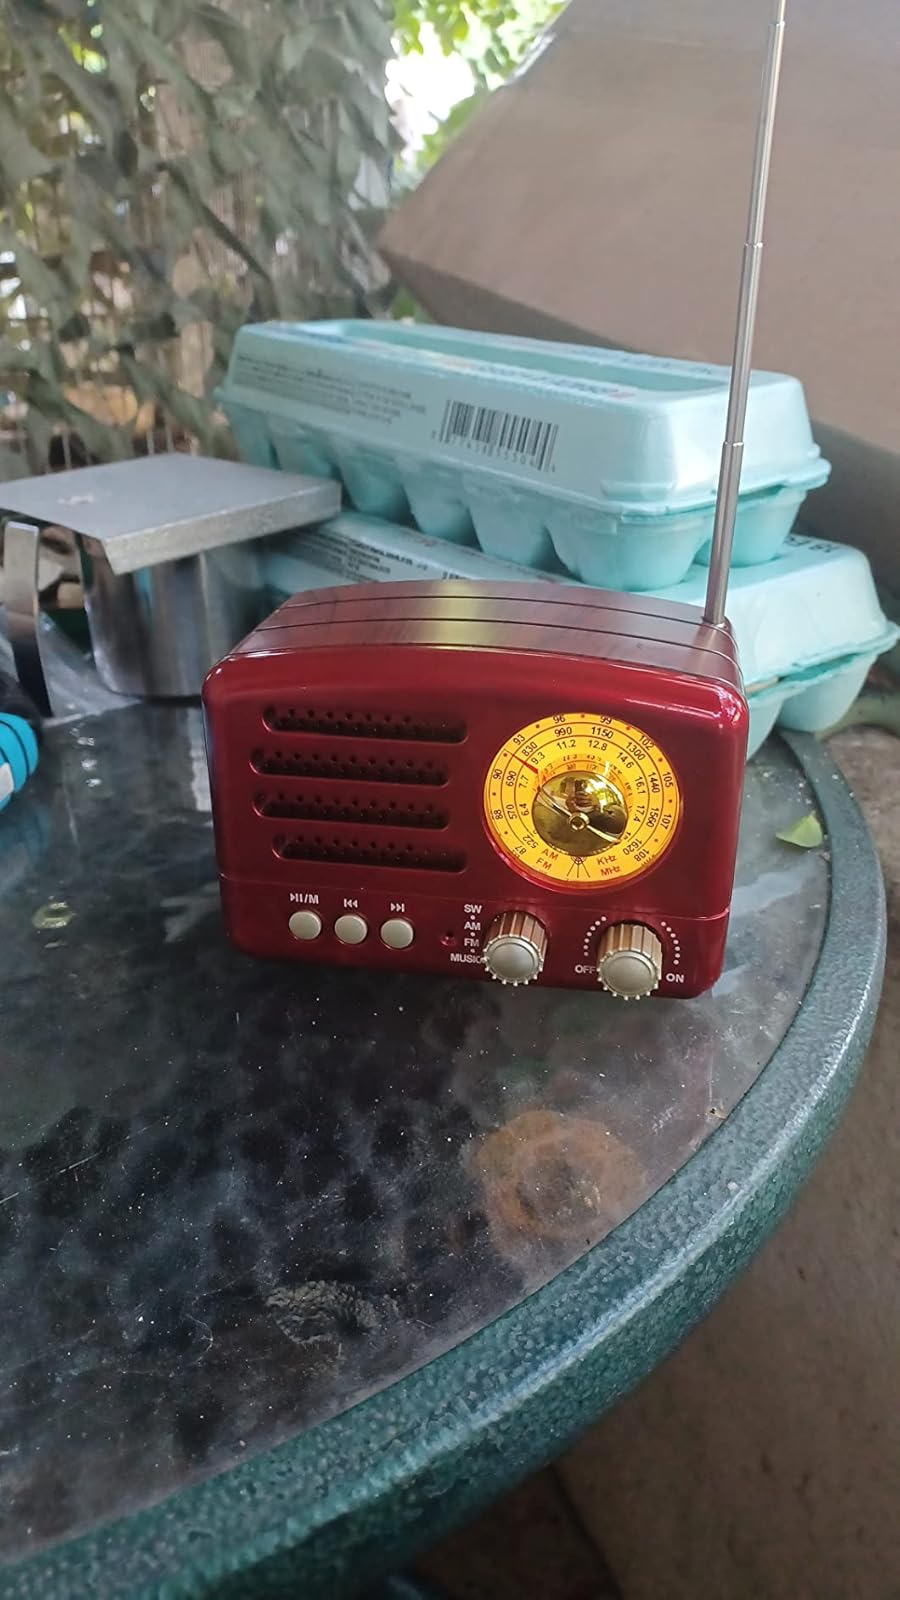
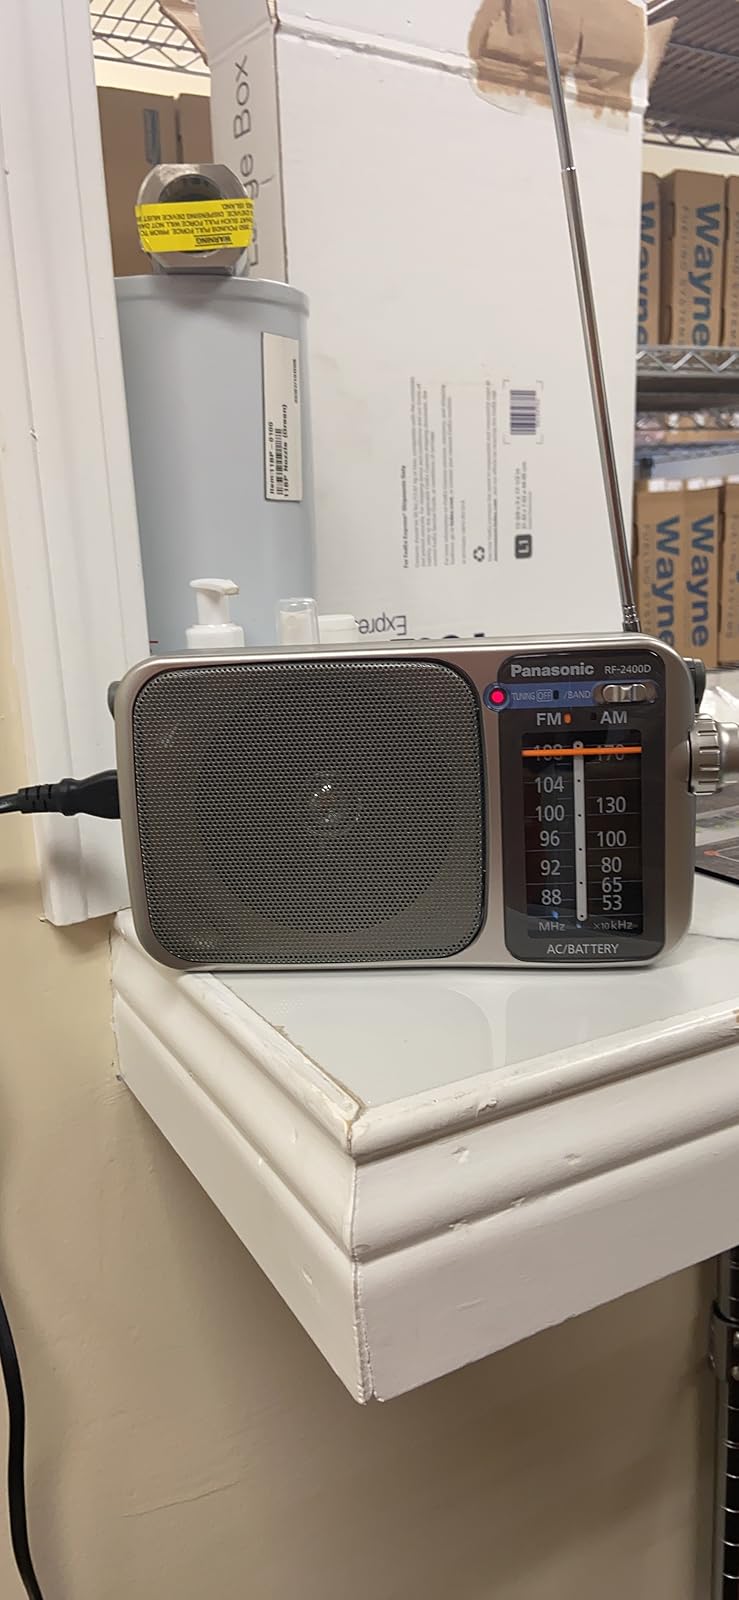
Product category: radio
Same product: no